Moskvitch

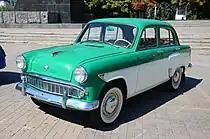
Moskvitch 407

MZMA replaced the 400 and 401 with new designs starting in 1956, developed within the Soviet Union. This marked the second generation of production vehicles for the enterprise. This started with the Moskvitch 402, followed on by upgraded variants in the form of the Moskvitch 403 and Moskvitch 407, which featured improvements such as independent suspension, improved interior and radio included, comparable to models such as the Hillman Minx, Fiat 1100, and Ford Consul. The Moskvitch 402 series could be considered as the first step in Soviet and Russian automotive history towards producing adapted models for various use cases. While the Moskvitch 407 provided greater driving comfort at larger expenses, other trim levels included the Moskvitch 407-424 station wagon available for the general public, Moskvitch 431 van and even the Moskvitch 410/411 attempt of creating an early off-road sedan/station wagon. The M-407 was the first Soviet automotive export to be truly successful in the West. Up to half of all Moskvitch 407 production was reserved for export, mainly to the Eastern Bloc countries, Norway, Finland, and France.